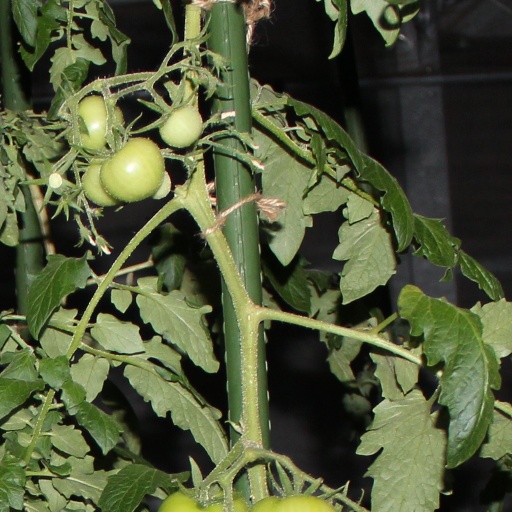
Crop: tomato